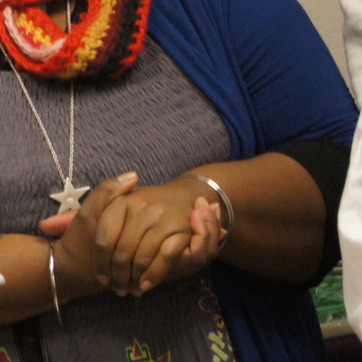
Material: skin